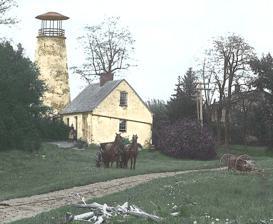
Building: Barcelona Light
Country: United States of America
Year built: 1829
Lighthouse Barcelona Light Historical view of Barcelona Lighthouse from the southwest Location Barcelona Harbor on Lake Erie in Westfield (town), New York Coordinates 42°20′27″N 79°35′42″W / 42.34083°N 79.59500°W / 42.34083; -79.59500 Tower Constructed 1829 ; 196 years ago ( 1829 ) Foundation Natural emplaced Construction Fieldstone Height 40 feet (12 m) Shape Conical Markings Natural Heritage National Register of Historic Places listed place Light First lit 1829 ; 196 years ago ( 1829 ) Deactivated 1859 ; 166 years ago ( 1859 ) Lens 11 lamps with 14-inch (360 mm) reflectors Barcelona Lighthouse U.S. National Register of Historic Places Area 0 acres (0 ha) NRHP reference No. 72000825 Added to NRHP April 13, 1972 ; 52 years ago ( 1972-04-13 ) Barcelona Light , also known as Portland Harbor Light , is a lighthouse overlooking Barcelona Harbor on Lake Erie in the Town of Westfield , New York . The lighthouse is in the path of totality for the 2024 solar eclipse, with 3 minute and 43 seconds of totality. History Westfield was once part of the Town of Portland and the natural harbor there was known as Portland Harbor. When the Town of Westfield was established formally in 1823, the harbor area became known as Barcelona. The lighthouse was established in 1829 through the efforts of Thomas B. Campbell. The conical tower and attached keeper's cottage were constructed of fieldstone , with a natural, emplaced foundation. The light was emitted by eleven lamps with 14-inch (360 mm) reflectors. It was the first lighthouse in the world to be powered by natural gas , which Campbell transported from a "burning spring" about a mile distant by means of wooden pipes. Thirty years later, in 1859, the lighthouse was deactivated, but it still stands lit today after over 100 years in private ownership, it is now owned by the New York State Office of Parks, Recreation, and Historic Preservation. The lighthouse was added to the National Register of Historic Places in 1972. Historical information from Coast Guard site Congress appropriated $5,000 on May 23, 1828, "for building a lighthouse at a proper site, at or near Portland, on Lake Erie, in the State of New York." The site was purchased for $50 and contract was made to erect a lighthouse and dwelling which cost $3,456.78. The first keeper appointed May 27, 1829, was Joshua Lane, a "deaf, superannuated clergyman, having numerous female dependents" whose salary was $350 per annum. The first light apparatus was described in the contract as 11 patent lamps with 11 14 inch reflectors and 2 spare lamps. There were double tin oil butts for 500 US gallons (1,900 L; 420 imp gal) of oil. No mention was made at that time of equipment for burning natural gas. On January 1, 1831, a contract was made to provide the light with natural gas "at all times and seasons" and to keep the apparatus and fixtures in repair at an annual cost of $213. This was described at the time as follows: "The Lighthouse at Portland Harbor in the County of Chautauqua and State of New York, is now illuminated, in the most splendid style, by natural carburetted hydrogen gas. Ever since the first settlement of the country about Portland, it has been known that an inflammable gas constantly issued from the fissures of a rock, which forms the bed of a little brook that empties into Lake Erie, near the harbor, in such quantity as to be easily set on fire by applying a flame to it. This fountain of gas was known to the early settlers of the country by the name of the 'burning spring.’ No valuable use, however, was made of this gas until Mr. W. A. Hart, an ingenious gunsmith of the village of Fredonia, and some other young mechanics, five or six years ago, collected a quantity of similar gas from the rocky bed of Canadaway creek in a reservoir, and conveyed it from thence to all the principal stores, taverns, and shops in the said village, where it is still used instead of lamps." In the fall of 1829, on completion of the lighthouse at Portland Harbor, several persons associated together for the purpose of conveying the gas from the "burning spring" to the lighthouse. They dug into the rock at the place where the largest quantity of gas was found, in the form of a common well, about 40 or 50 feet (12 or 15 m) in diameter and 3 feet (0.91 m) deep. Over this well they erected a cone of solid mason work, so tight as to contain the gas which should collect within it, and at the same time exclude the water around it. They inserted a pipe at the base of the cone; bent down the end toward the bottom of the well; and then extended the pipe along on the bed of the brook to its termination below the dam. From that point it was conducted by pipes buried in the ground the distance of 230 rods (3,800 ft; 1,200 m) to the lighthouse. A stand of lamps adapted to the reception, emission, and burning of the gas was next invented and constructed by Mr. Hart. These consisted of several horizontal arms extended like the radii of a semicircle, at the end of each of which a brass pipe was attached. The quantity of gas consumed by each burner was regulated by a stopcock. Each burner had a large and suitable reflector. There were two tiers of these lamps, seven on the lower tier and six in the upper, interspaced so that, when viewed from the lake at night, the whole tower represented one complete, constant and unwavering blaze. "Altogether" the account continues "this is one of the greatest natural, philosophical and mechanical curiosities which the country can produce. As a light for a lighthouse it exceeds, both in quantity and brilliancy, anything of the kind I ever saw." In November 1838 it was reported, however, that "Owing to a failure of gas, that may be attributed to the excessive draught, oil is now substituted. It is presumed, however, that the fall rains will replenish the stream from which the fountain is supplied, and thus prevent the escape and loss of the gas." In 1851 the report read: "We have one lighthouse at Portland on Lake Erie, lighted with natural gas, carried a distance of 2 miles in pipes to the tower; and even here we are obliged to keep oil and lamps, as water frequently collects in the pipes, over which the gas will not pass, and whilst they are being taken up and freed from water, oil light has to be used. We have a contract for supplying this gas at the annual cost of the oil which would be required, if lighted with that material." The Portland Harbor (Barcelona) Light was discontinued in 1859 and in 1872 the buildings were sold to the highest bidder. It was acquired by the New York State Office of Parks, Recreation & Historic Preservation in 2007 as a historic site. References